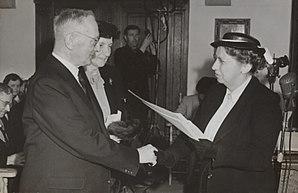
Sous le terme de littérature néerlandaise, on inclut l’ensemble des œuvres littéraire écrites en langue néerlandaise venant des Pays-Bas ainsi que de la Belgique, du Suriname, des Antilles néerlandaises, de même que des pays où le néerlandais est ou a été parlé comme l’Afrique du Sud, la Flandre française et l’Indonésie.